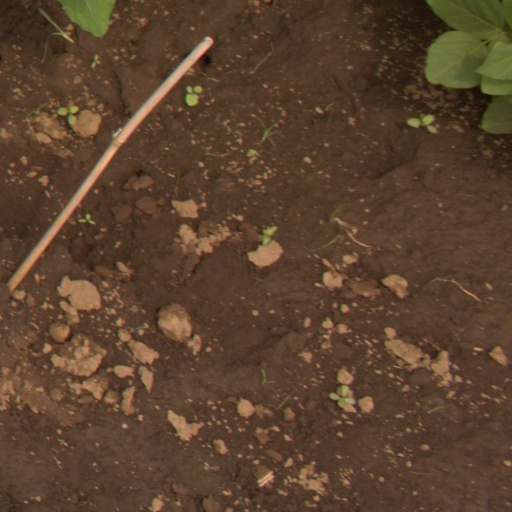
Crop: soybean